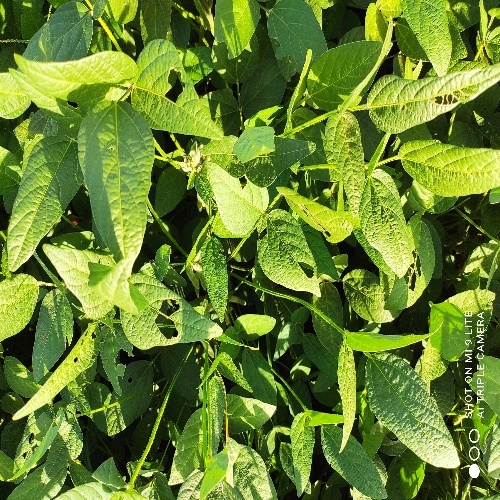
Label: Caterpillar